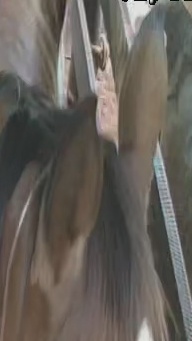
Face region: ears (position_of_ears)
Pain indicator: not_present